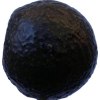
Label: black_avocado